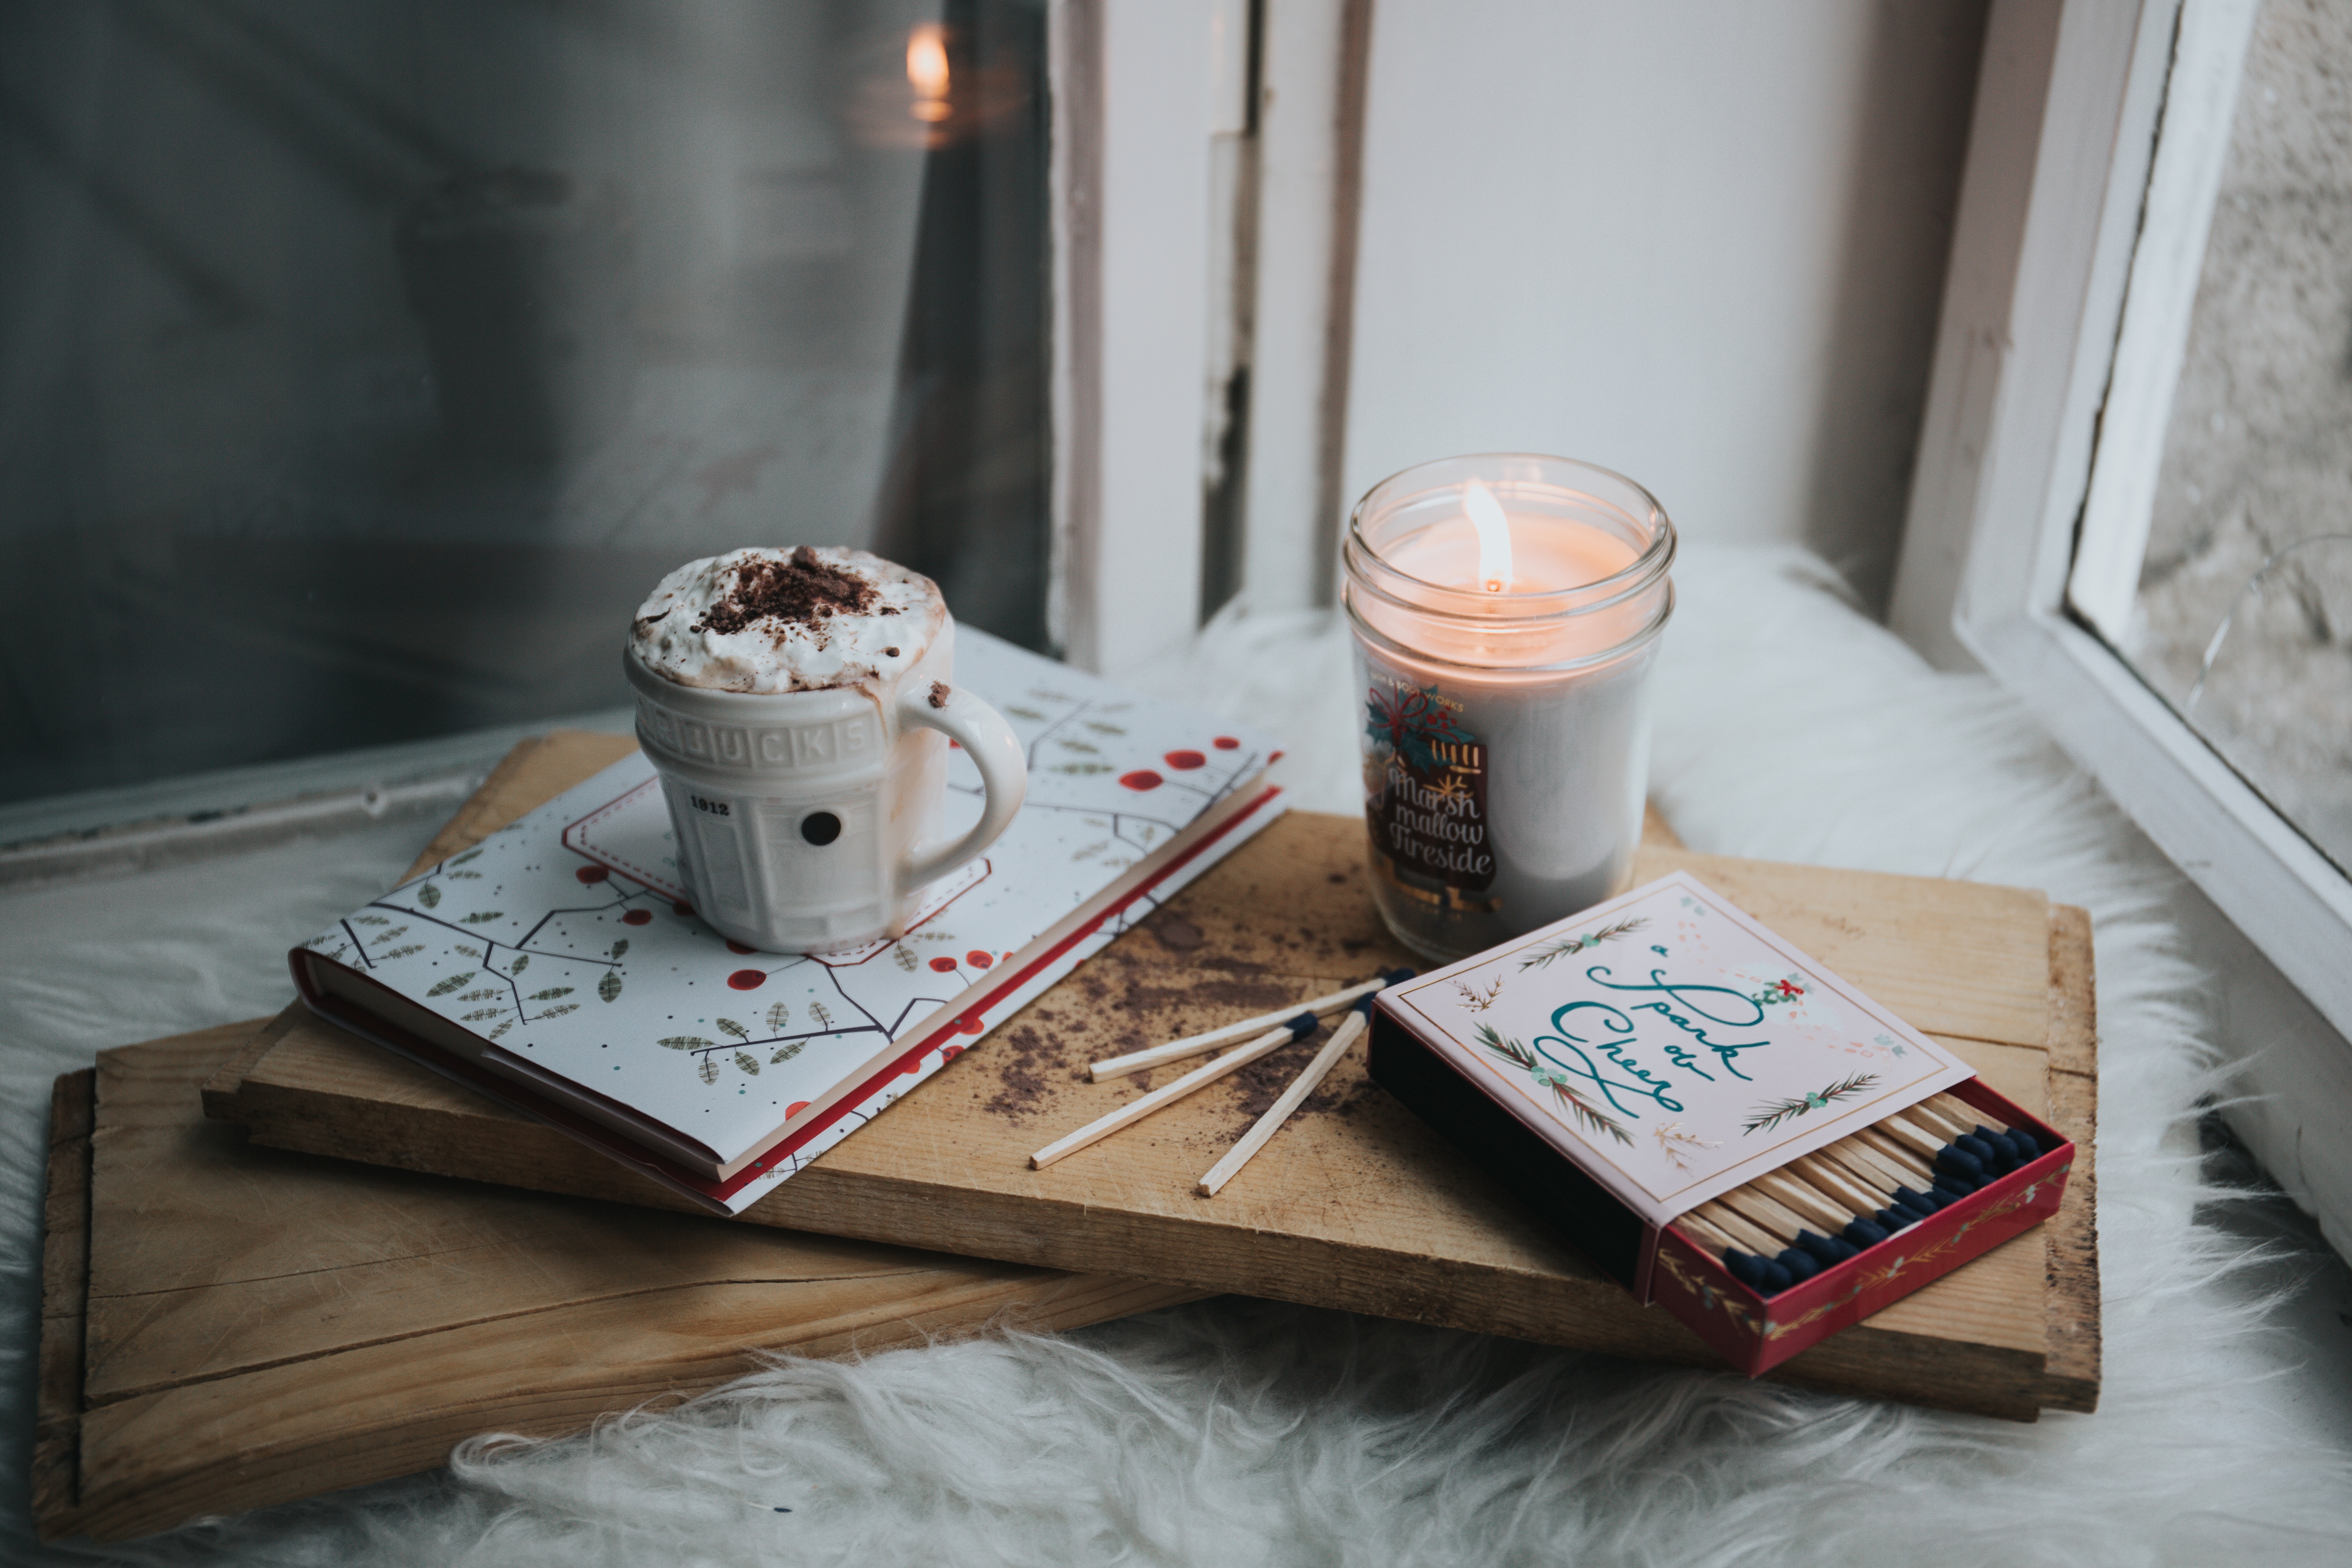
wood, art